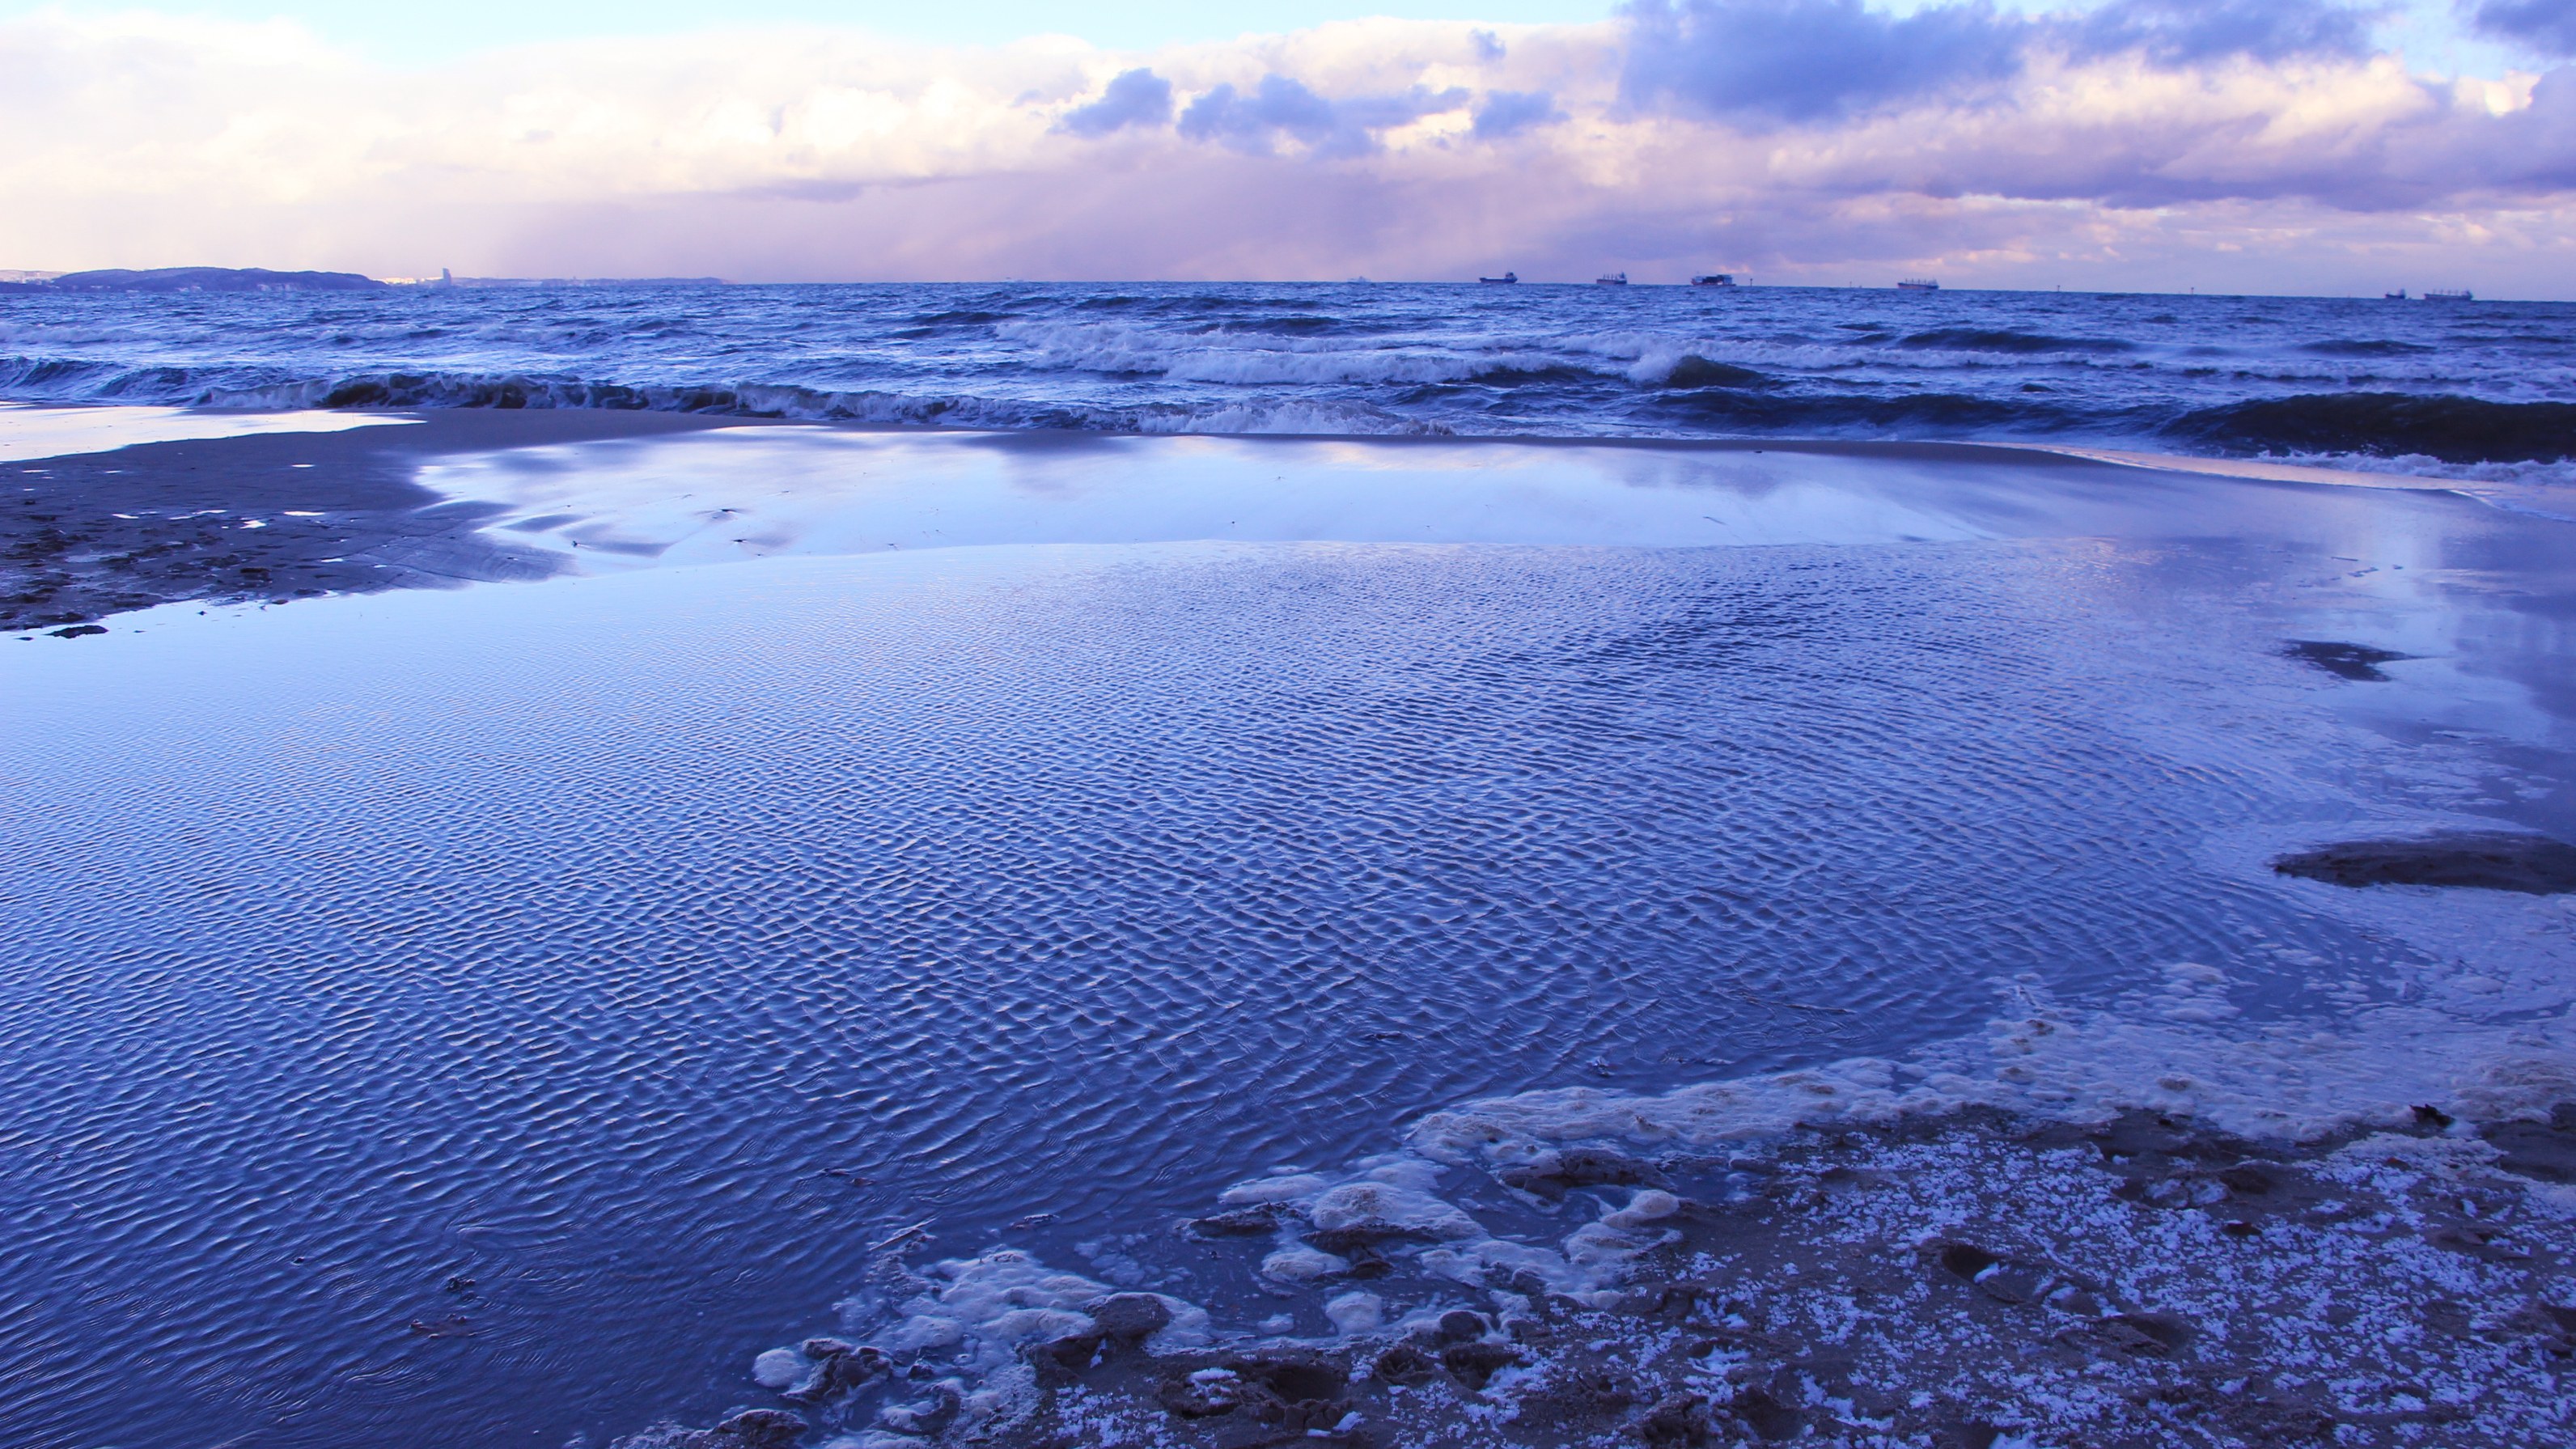
sea, water, beach, wave, storm, cloud, sky, water resources, atmosphere, azure, natural landscape, dusk, lake, coastal and oceanic landforms, horizon, wind wave, cumulus, landscape, liquid, calm, electric blue, freezing, sunrise, shore, reflection, dawn, sunset, wilderness, coast, ocean, winter, meteorological phenomenon, rock, sound, evening, wetland, bay, afterglow, reservoir, sand, ice cap, headland, lake district, art, loch, tide, tropics, inlet, arctic, channel, tree, hill, mudflat, wind